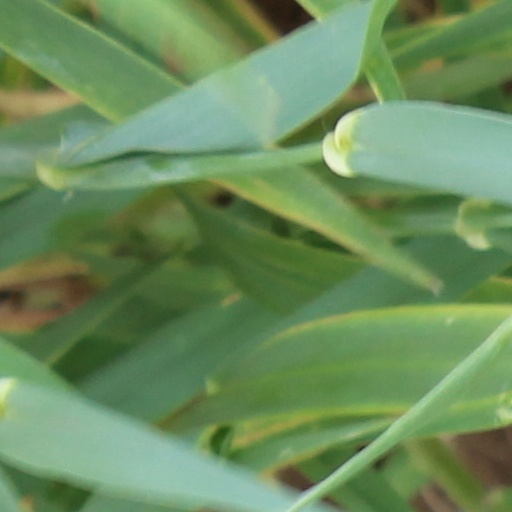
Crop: wheat